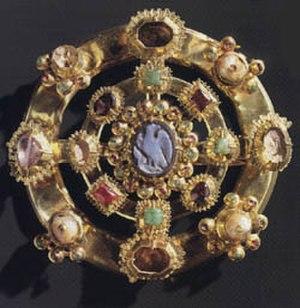
Le trésor de Środa a été découvert en 1985 à Środa Śląska.